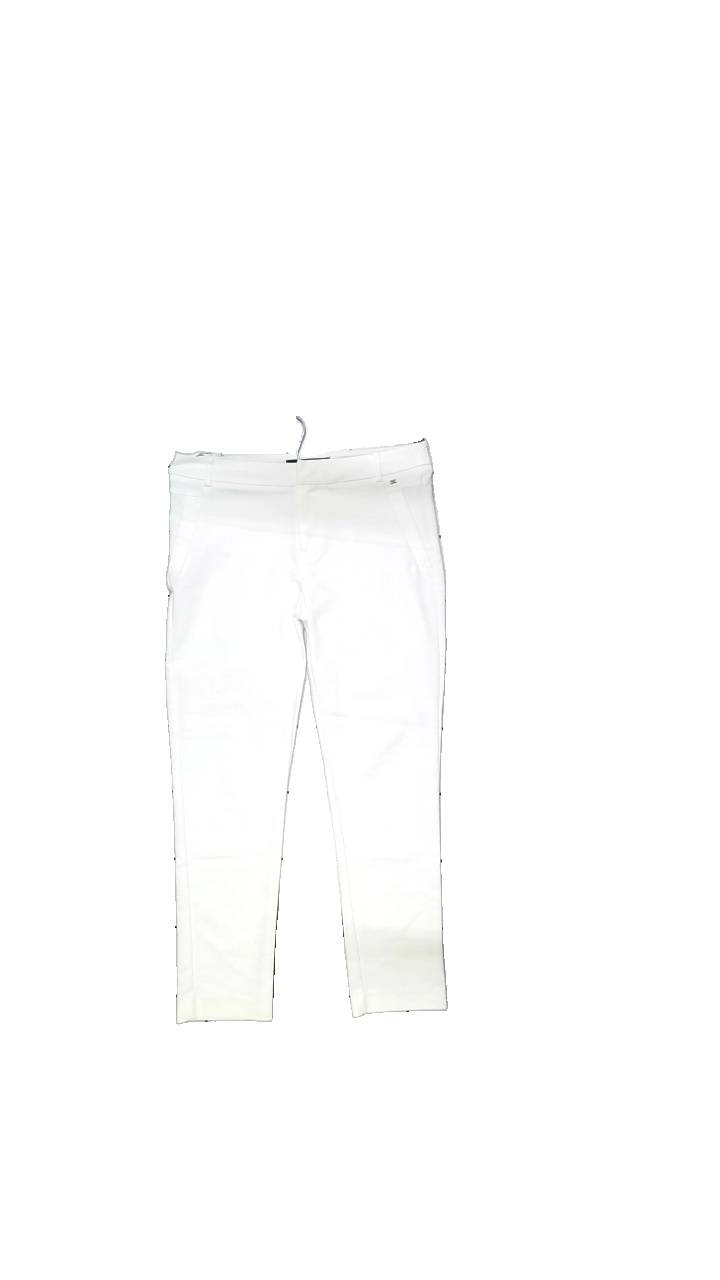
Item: Trousers (Ladies)
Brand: Elisabetta Franch
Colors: White
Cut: Regular
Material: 50% cotton, 47% nylon, 3% elastane
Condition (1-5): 4
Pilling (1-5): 3
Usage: Reuse
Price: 100-150